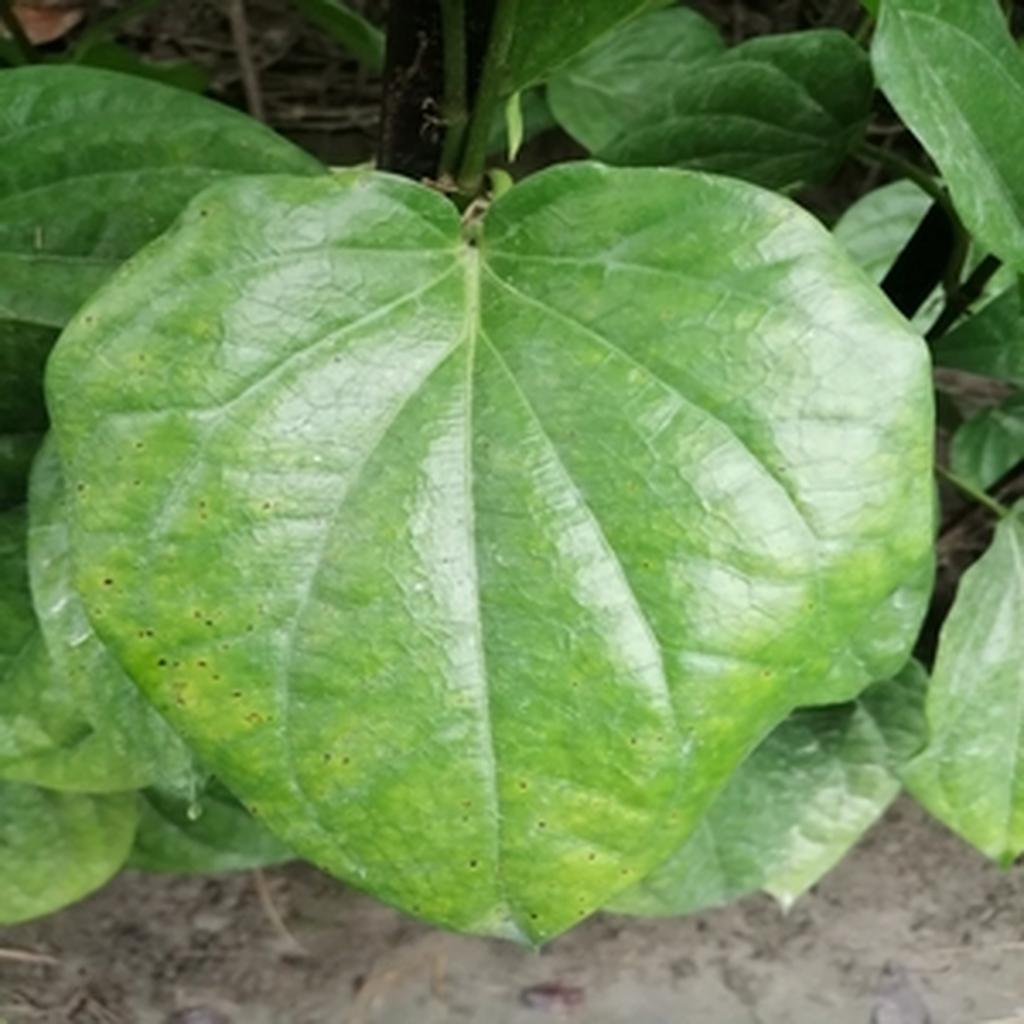
Label: Leaf_Spot